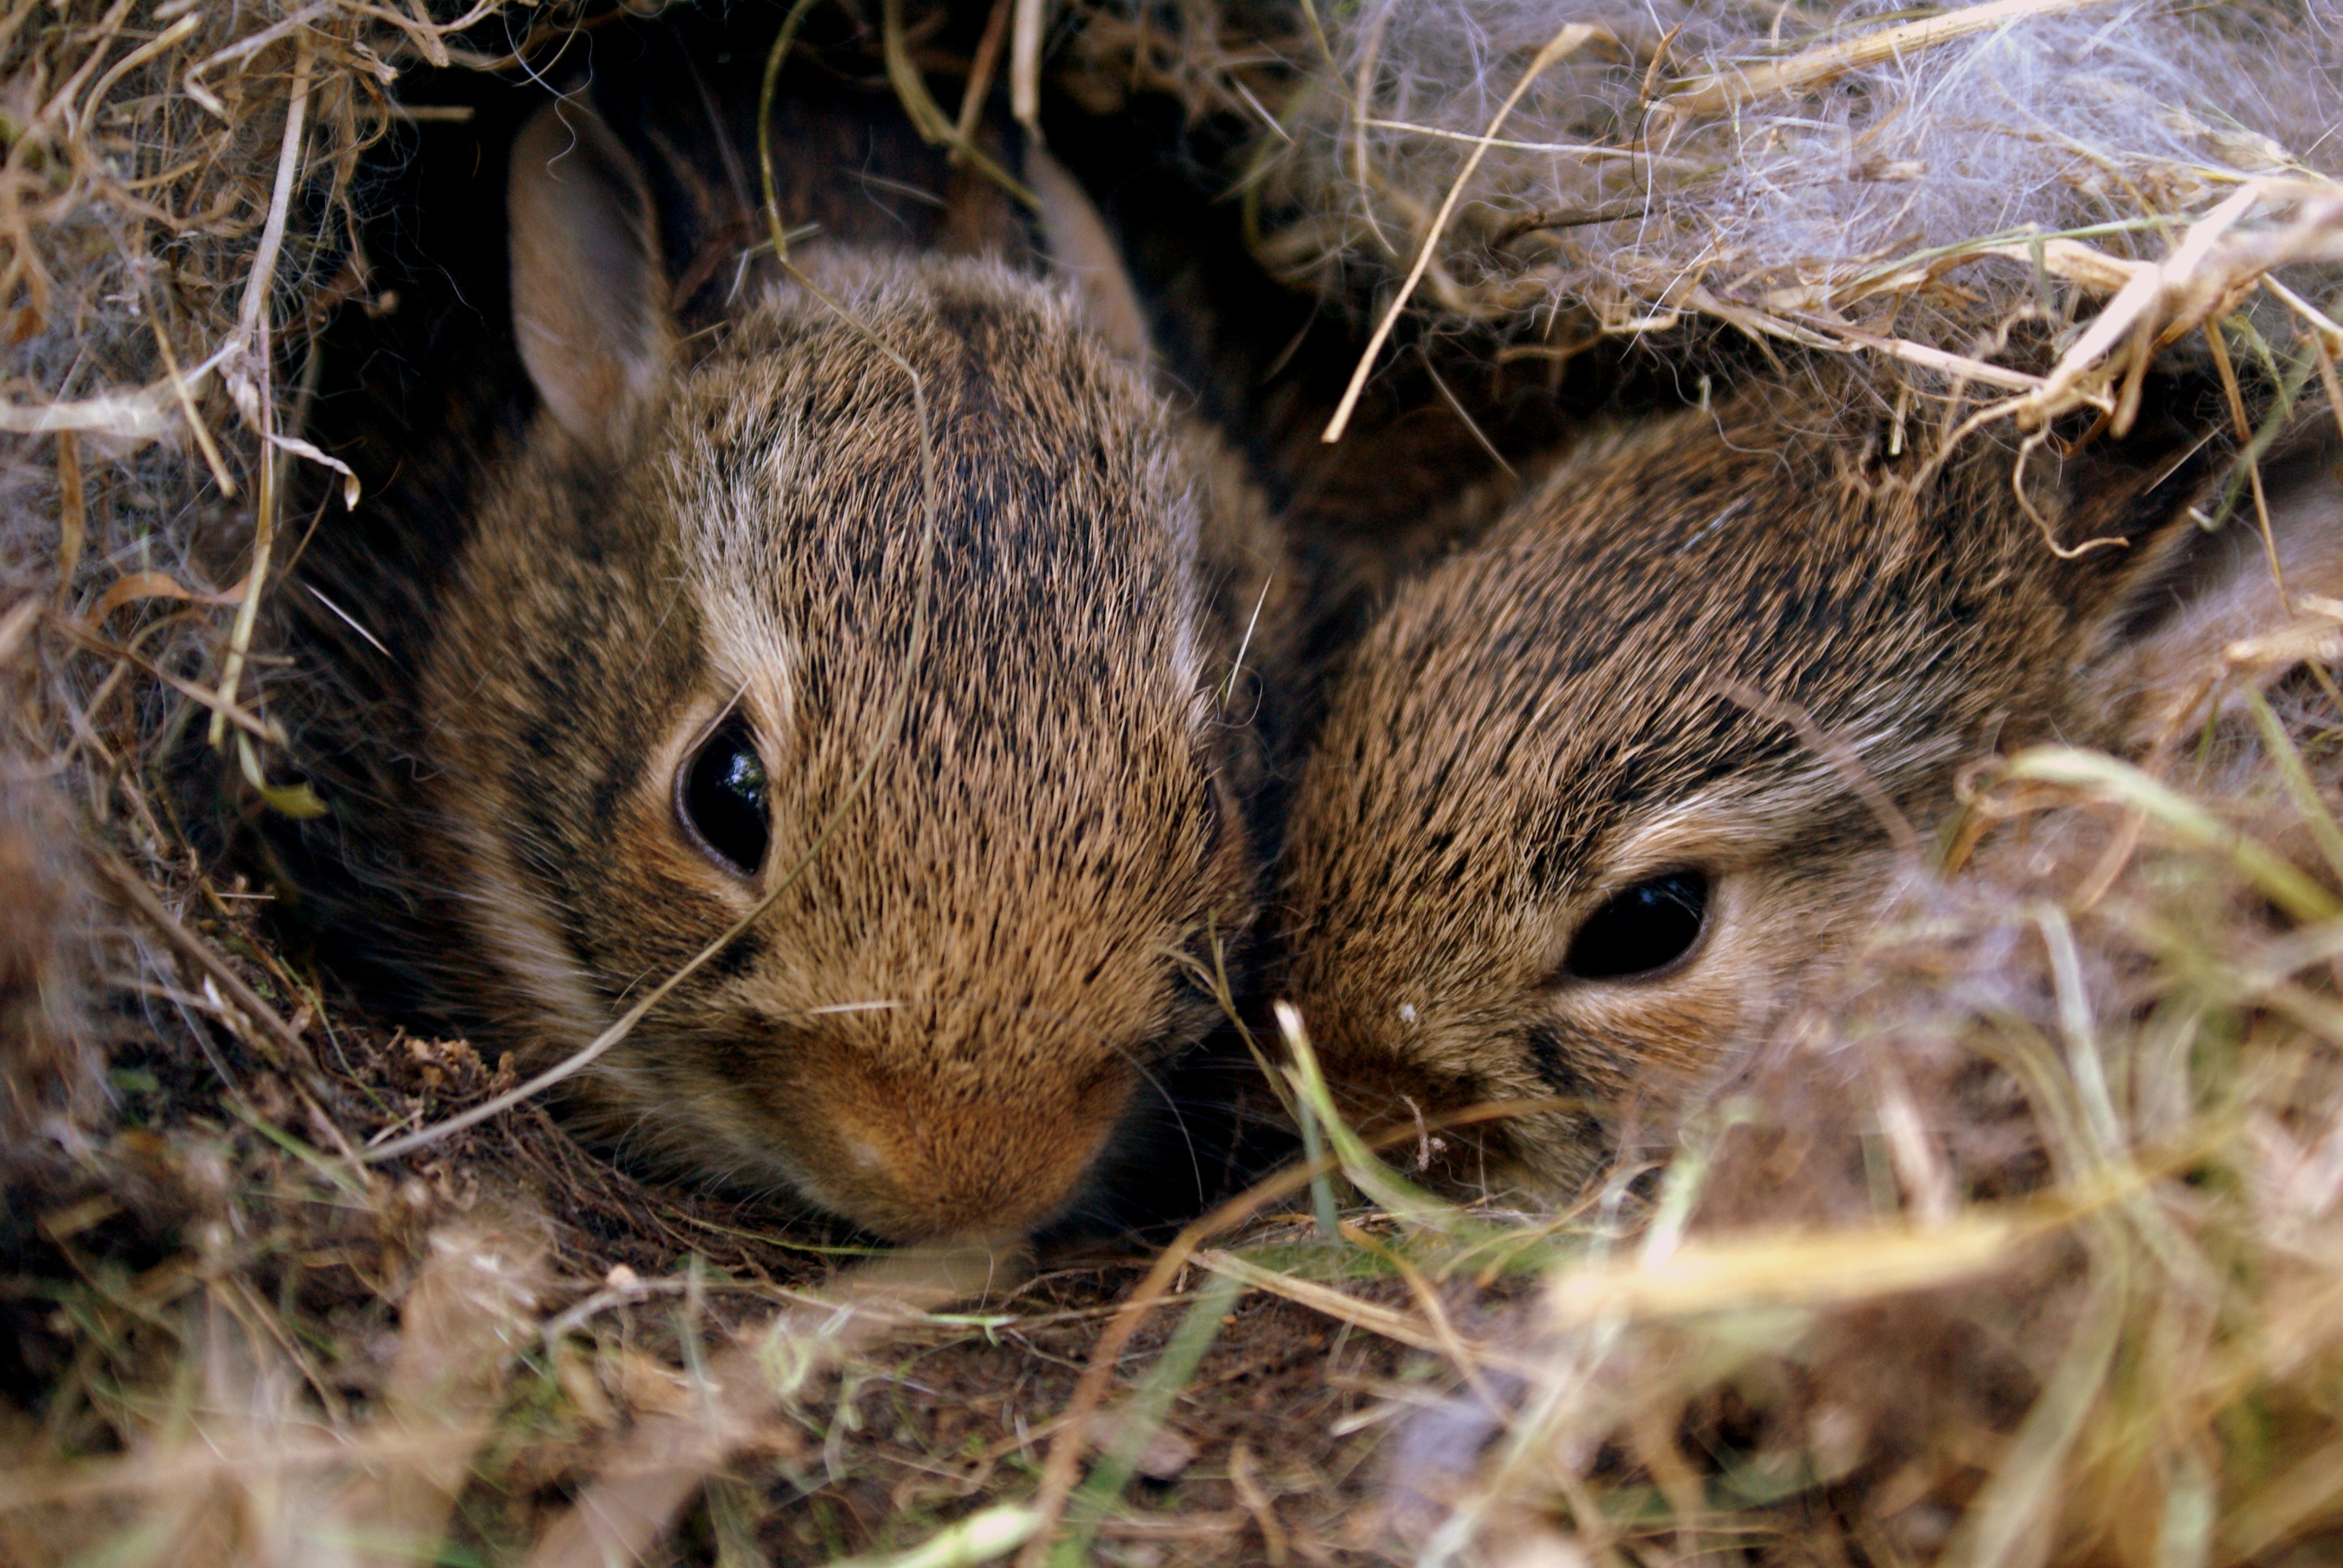
domestic rabbit, Mountain Cottontail, rabbit, Rabbits and Hares, Lower Keys Marsh Rabbit, wood rabbit, hare, terrestrial animal, Audubon's Cottontail, snout, Eastern Cottontail, adaptation, organism, wildlife, whiskers, grass, fawn, brown hare, fur